Myanmar conflict

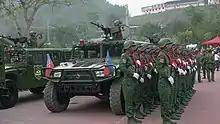
UWSA troops standing at attention during a military ceremony.

The Karen people of Kayin State (formerly Karen State) in eastern Myanmar are the third largest ethnic group in Myanmar, consisting of roughly 7% of the country's total population. Karen insurgent groups have fought for independence and self-determination since 1949. In 1949, the commander-in-chief of the Tatmadaw General Smith Dun, an ethnic Karen, was fired because of the rise of Karen opposition groups, which furthered ethnic tensions. He was replaced by Ne Win, a Bamar nationalist who would later rule Myanmar as a military dictator.